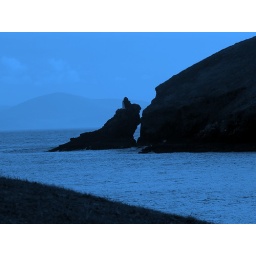
Craggy rock in blue